Issues in the 2023 Nigerian presidential election

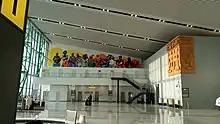
The new Nnamdi Azikiwe International Airport terminal interior.

In his manifesto, Tinubu promised to "modernise and expand public infrastructure" through his "National Infrastructure Campaign" wherein unemployed workers would be hired to upgrade infrastructure like the highway and water supply systems. Additionally, the platform announced the "Critical Infrastructure Protection (CIP)" plan to use technology and improved monitoring to "eliminate attacks on vital national infrastructure" such as illegal oil bunkering. For Obi's part, his plans focused on coordinating different forms of transportation and the agencies that regulate them in addition to establishing a National Transport Commission as an integrated regulator. While Abubakar's policy document did not provide detailed infrastructural plans, he did promise to "break [the] government monopoly in all infrastructure sectors" in line with his other economically liberal policy positions. The PDP nominee's platform also vowed to accelerate infrastructural investment and, more specifically, diversify the nation's sources of power and deliver up to 25,000 MW by 2030 through "power sector reform." Review of energy infrastructure plans noted Tinubu's identification of power issues but lack of explanation on the funding sources for his proposed solutions while Abubakar's was derided for its vagueness and brevity. Obi's energy plan was praised for its structure and identification of alternative energy sources, though the viability of its wind power idea was questioned by analysts.